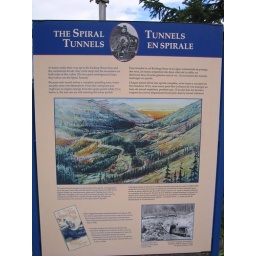
Kicking Horse train passage via tunnels in the mountains